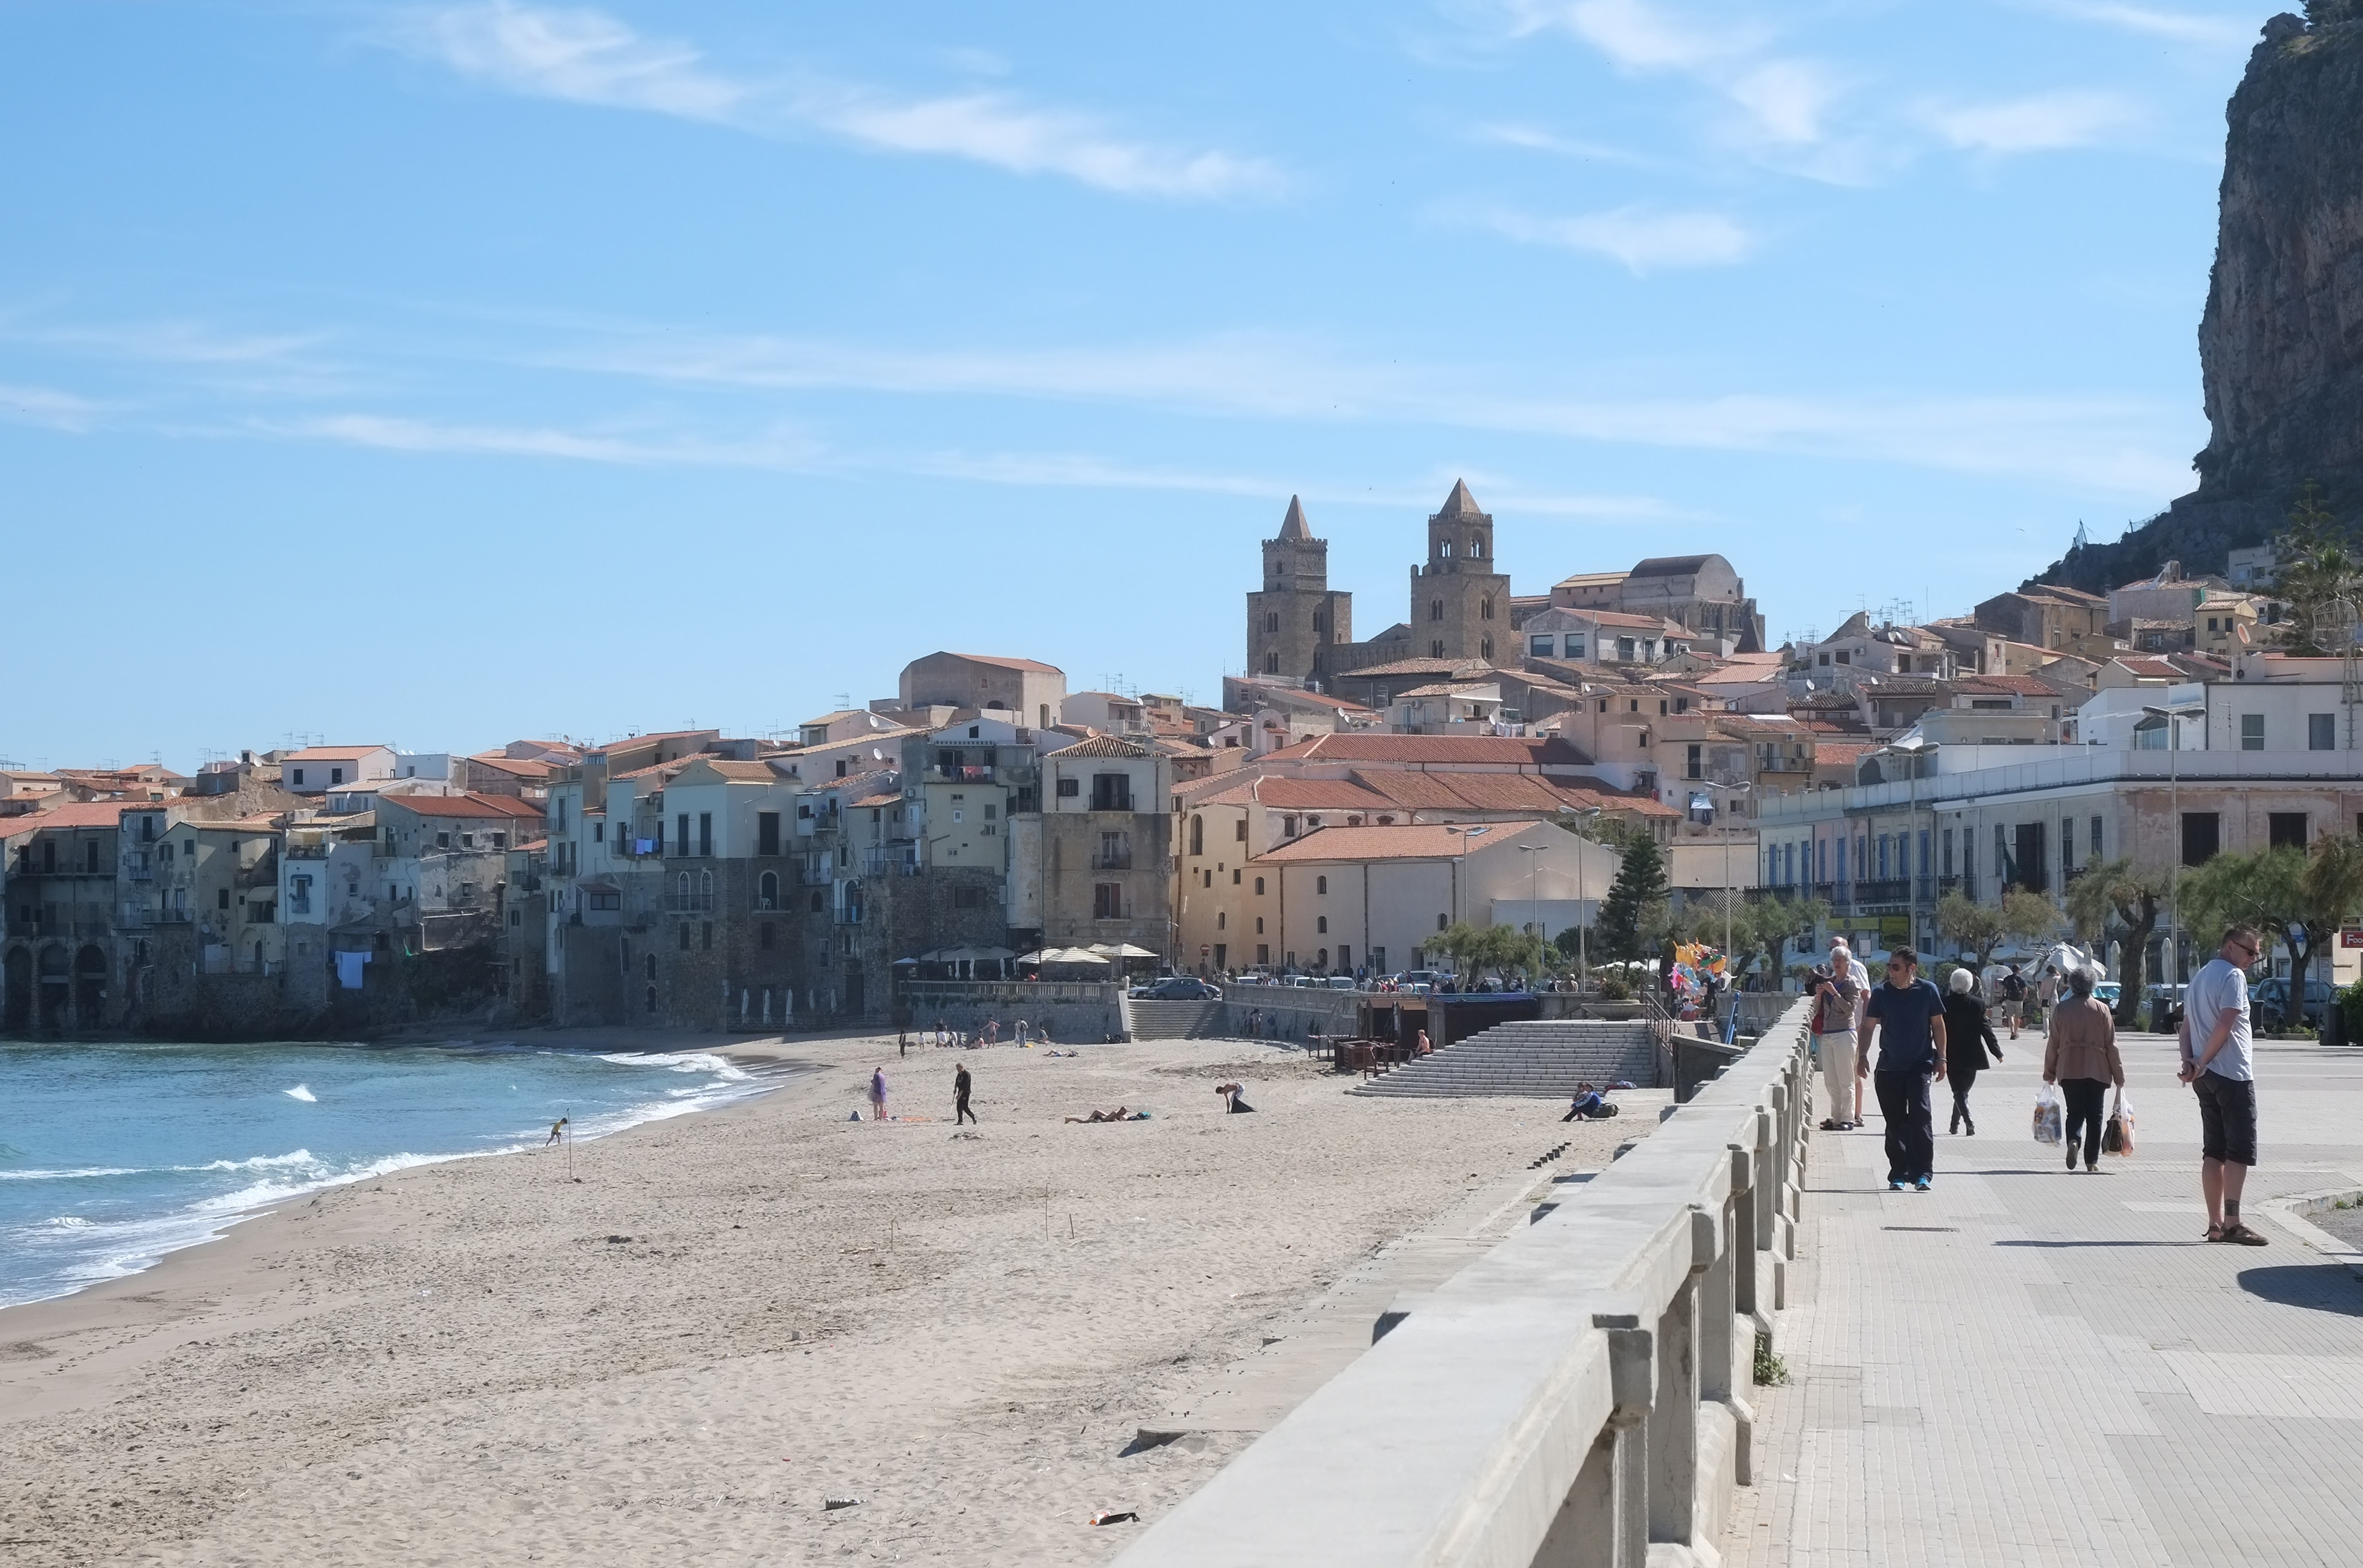
beach, sea, coast, town, walkway, vacation, travel, italy, tourism, fuji, sicily, fujix, fujixe1, e1, cefalu